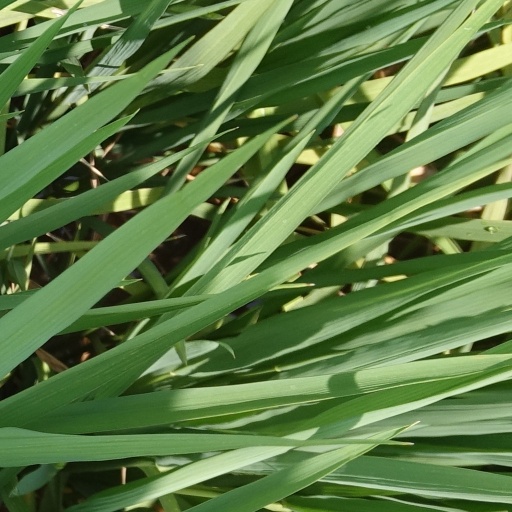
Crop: rice